Ross, Tasmania

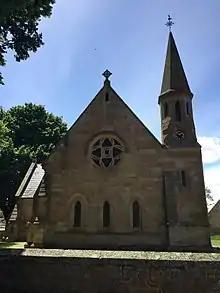
St John's Anglican Church in Ross, Tasmania

The town of Ross has three churches, all located on elm-lined Church Street. The Uniting Church, situated prominently on the hilltop, was built in 1885 and is noted for its blackwood pews and carved baptismal font. The Roman Catholic Church building was originally a store and was converted in the 1920s in Gothic revival style. St John's Anglican Church, on the corner of Badajos Street, was built in 1868 and contains a 100-year-old pipe organ, an oak lectern and a stone pulpit.